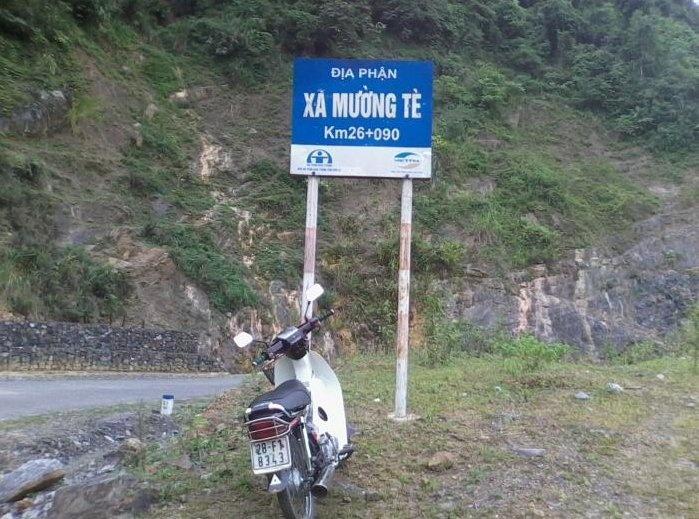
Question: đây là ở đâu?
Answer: xa mường tè